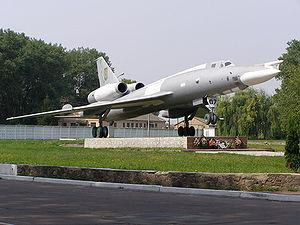
Ozerne ou Oziornoïe est une commune urbaine de l'oblast de Jytomyr, en Ukraine. Sa population s'élevait à 5 854 habitants en 2013.